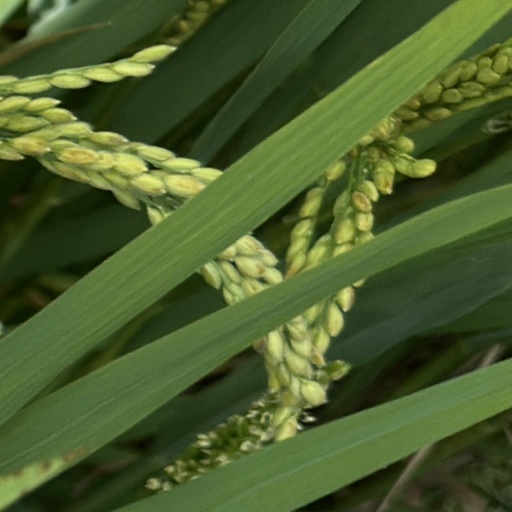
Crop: rice